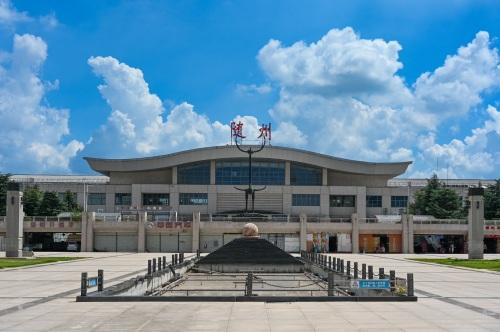
地标名称：随州站
所在城市：随州市·曾都区